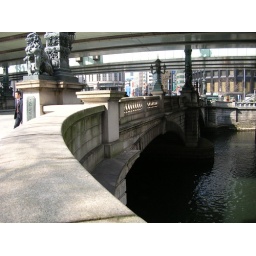
Here was a fish market in old days